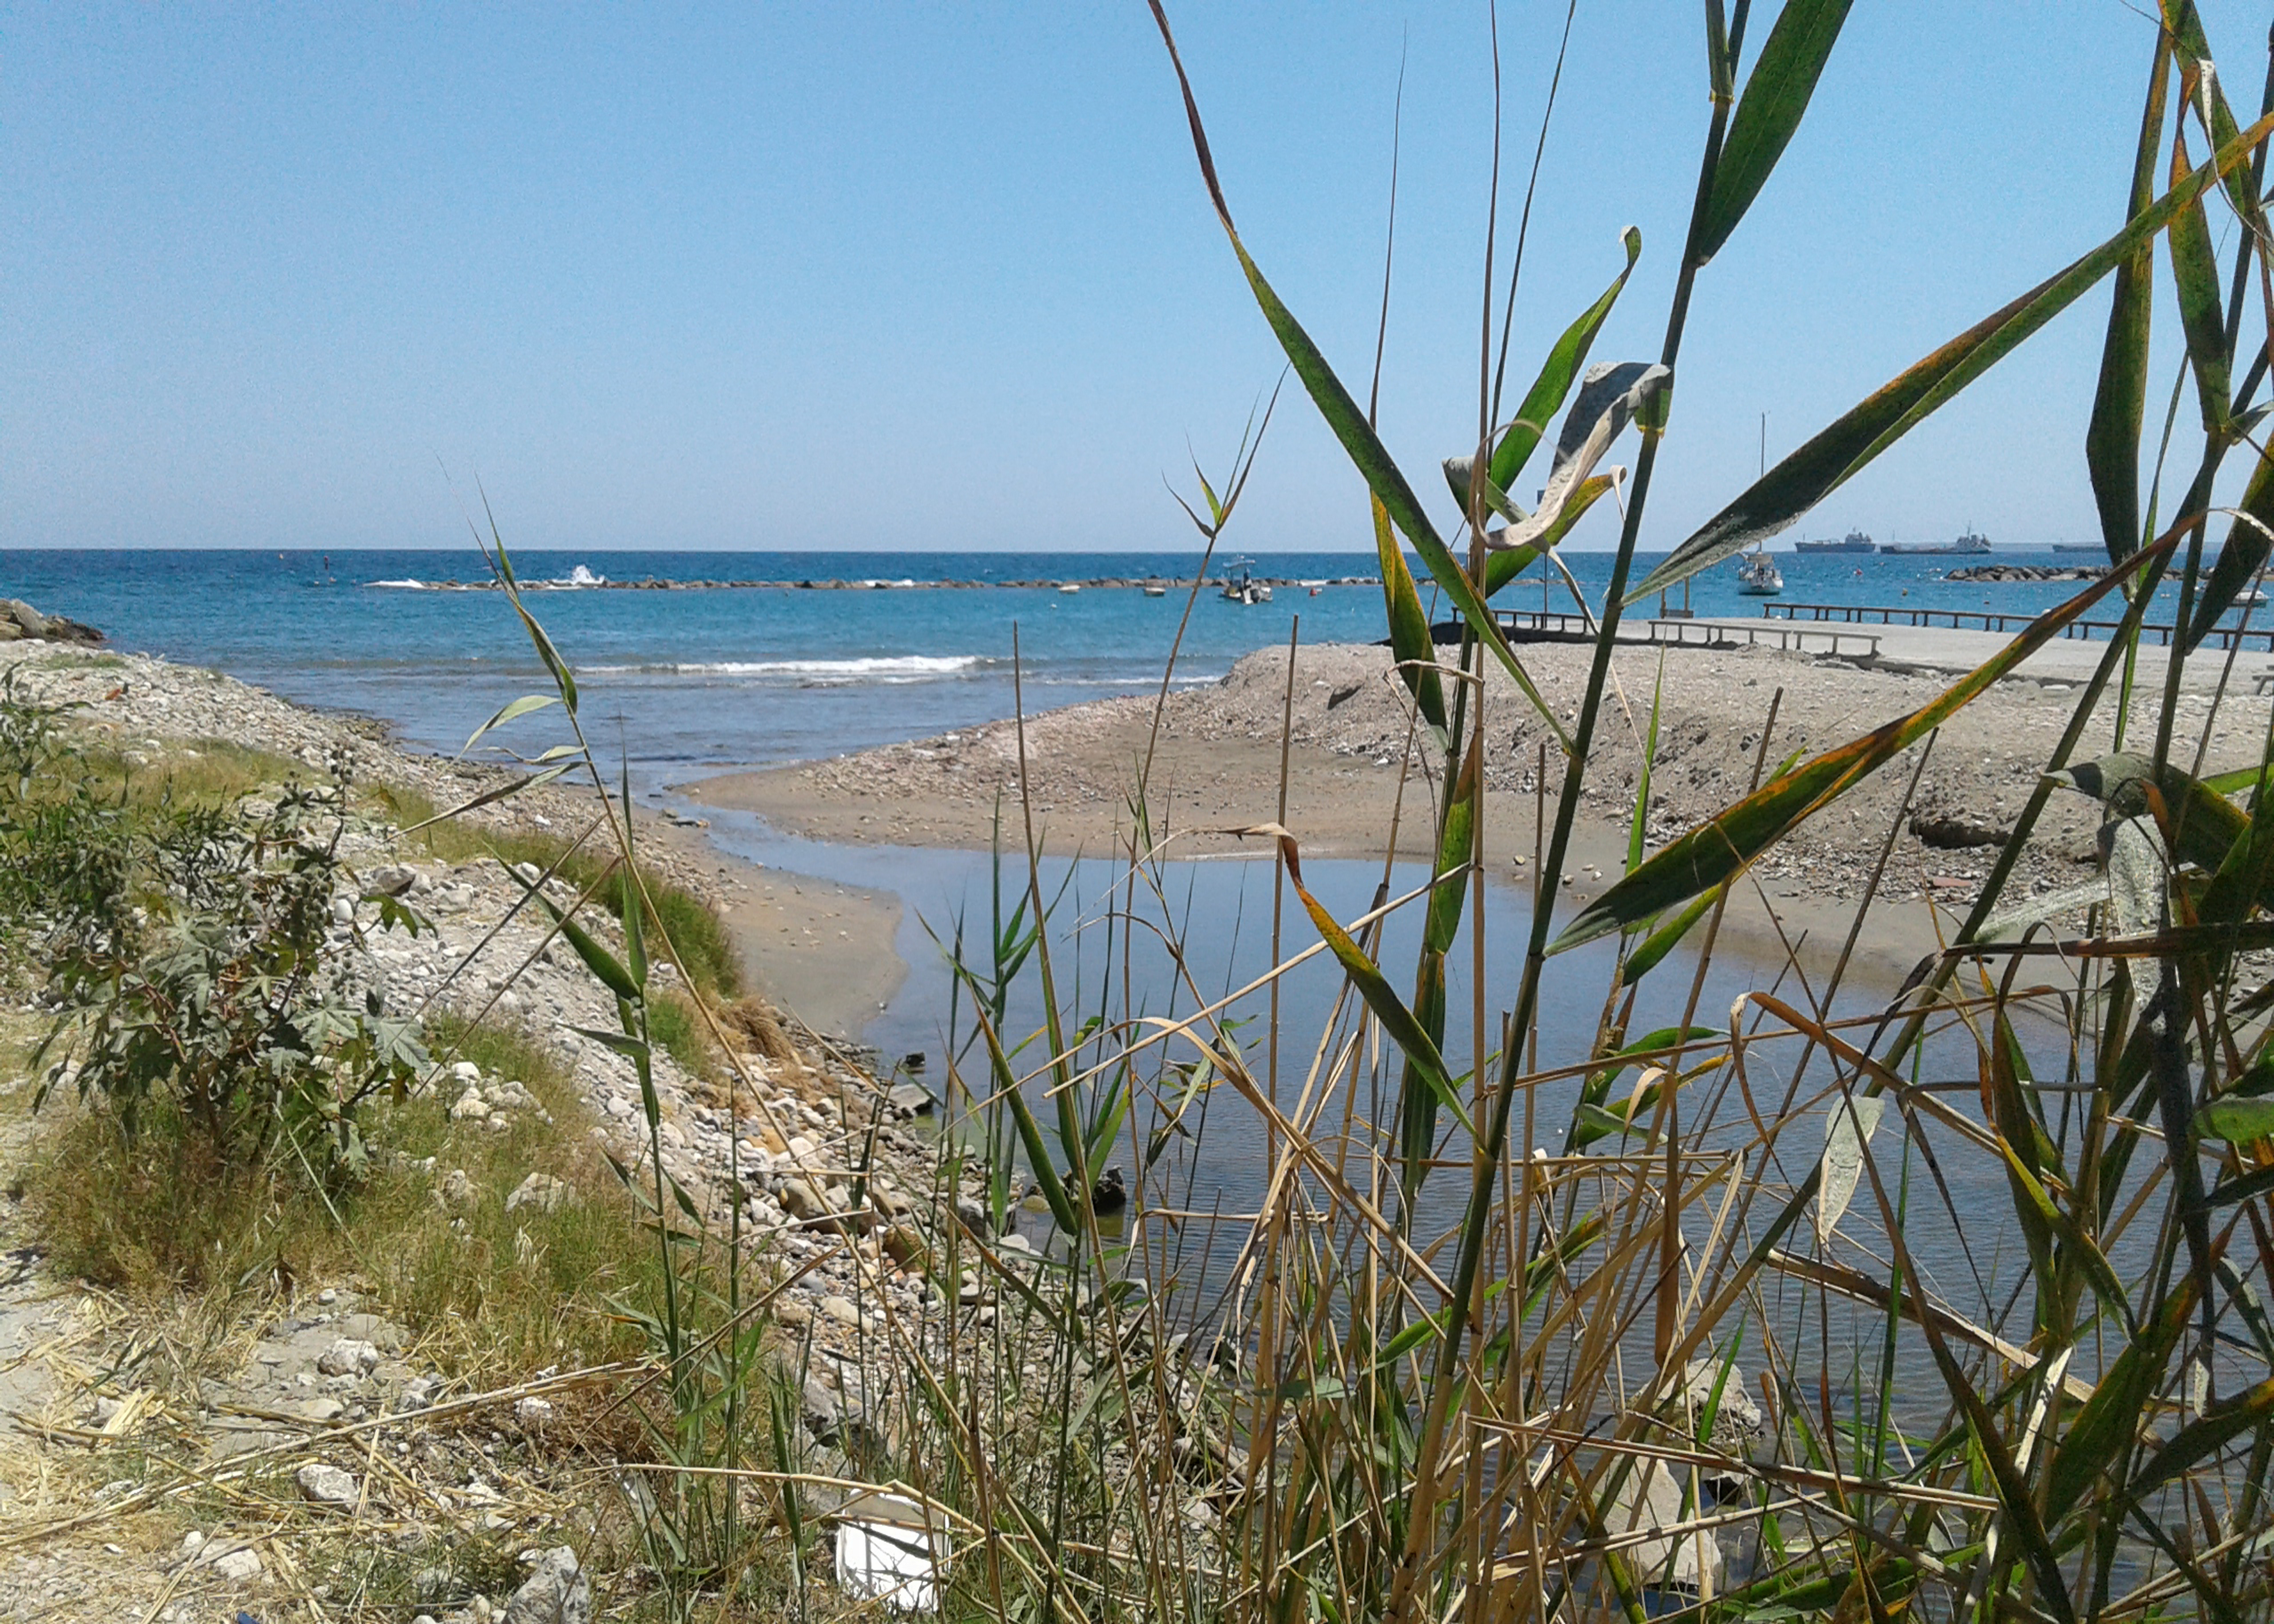
sky, sea, beach, coast, water, plant, plant community, ecoregion, azure, natural landscape, natural environment, body of water, vegetation, grass, lake, coastal and oceanic landforms, bank, wood, landscape, terrestrial plant, grass family, twig, shore, horizon, sand, wetland, nature reserve, tropics, ocean, sound, bay, shrubland, inlet, rock, reservoir, shoal, plant stem, headland, poales, Freshwater marsh, Raised beach, cape